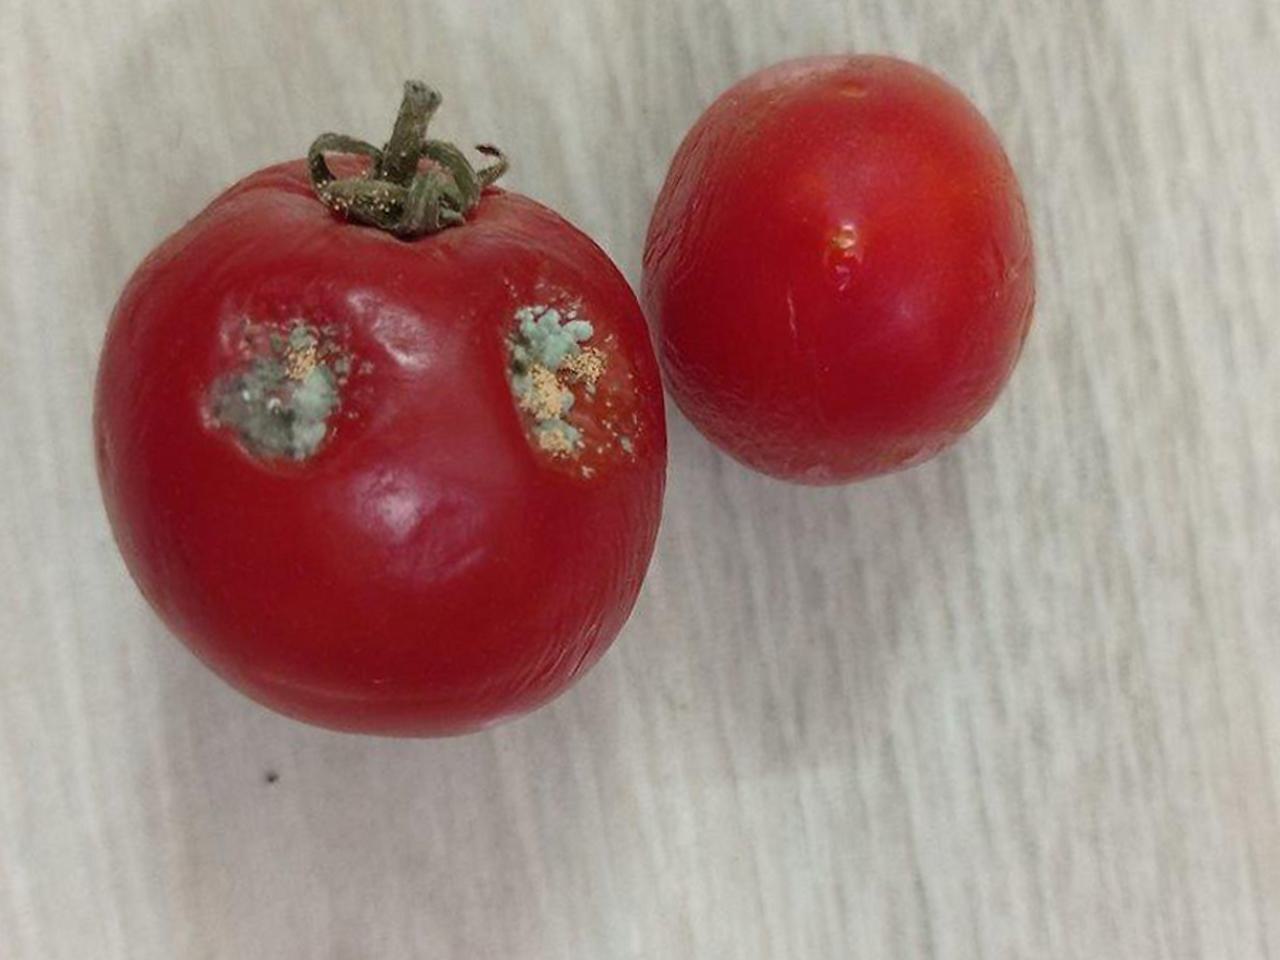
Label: Rotten